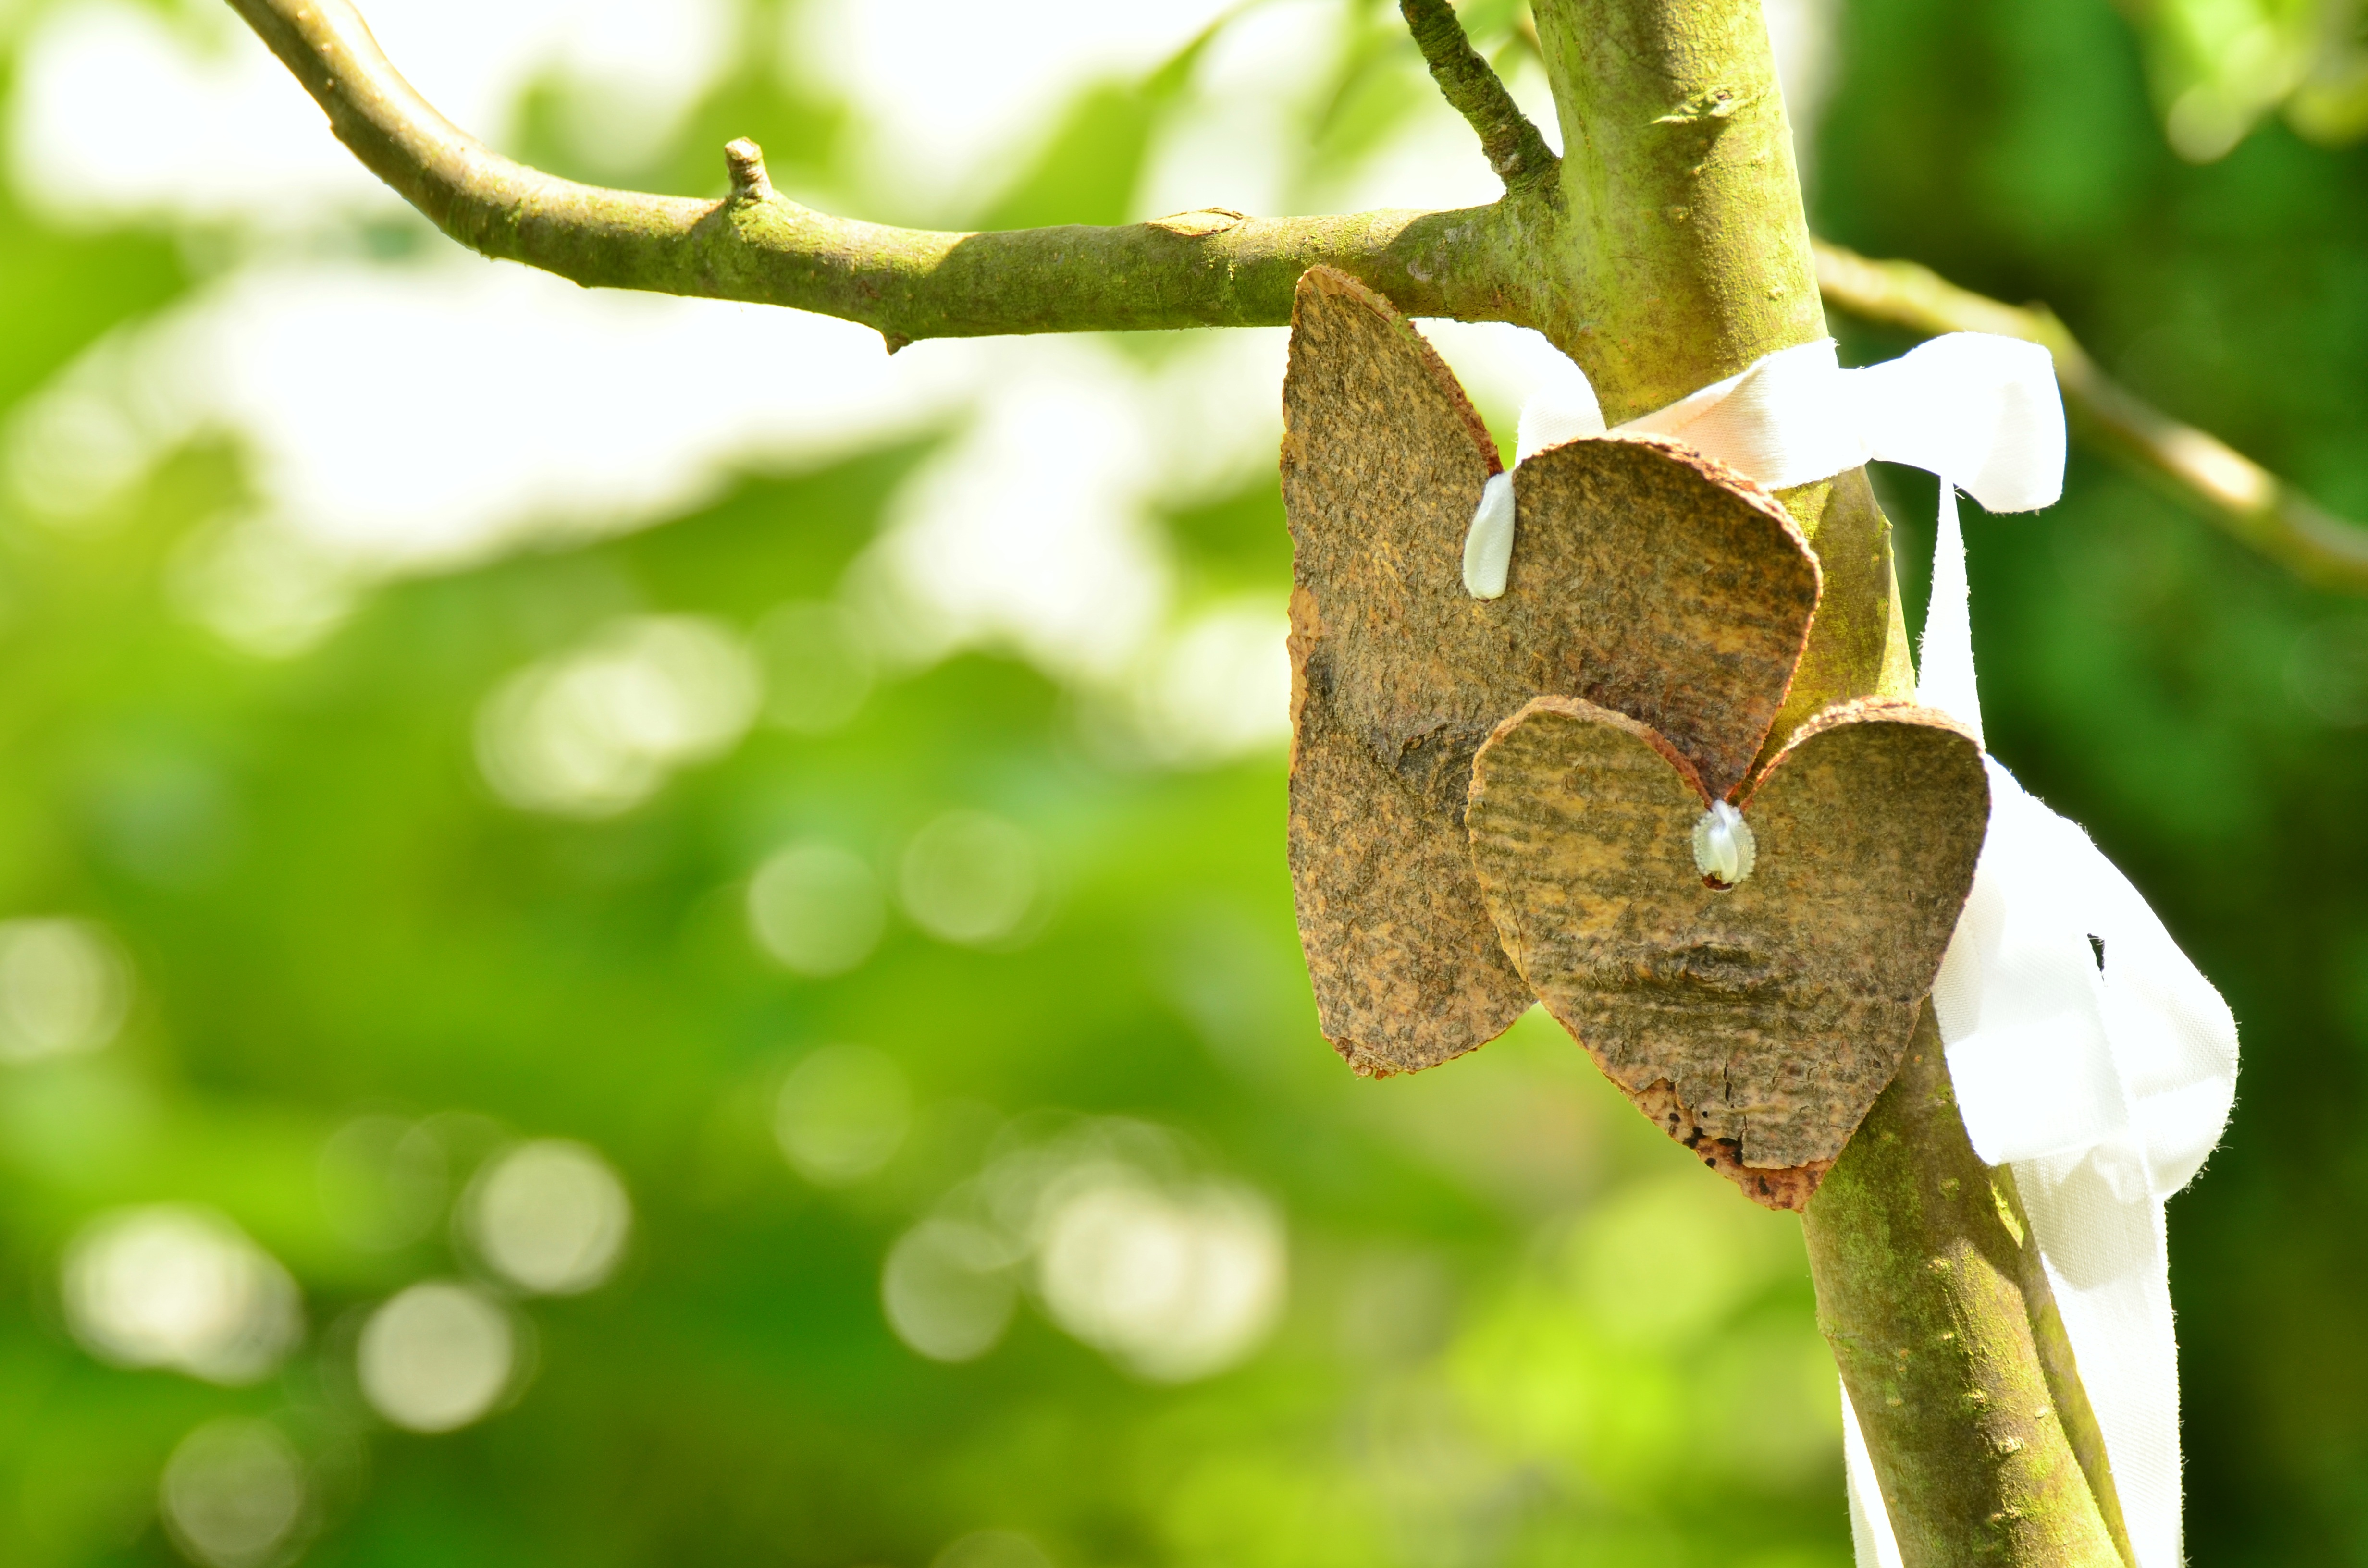
tree, nature, branch, leaf, flower, bark, love, heart, green, produce, insect, together, wedding, fauna, invertebrate, close up, relationship, greeting card, macro photography, valentine's day, from russia with love, plant stem